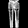
Label: Trouser